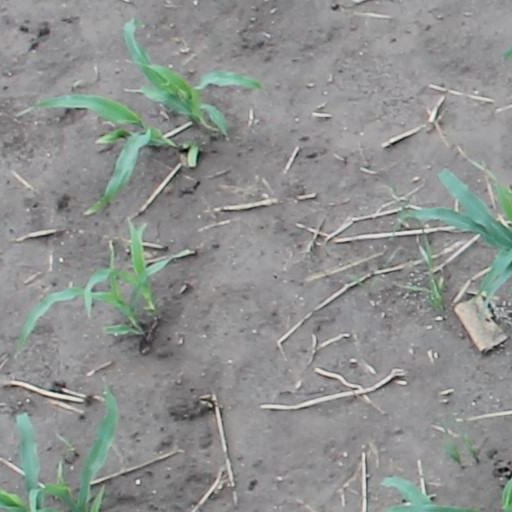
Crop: maize; corn